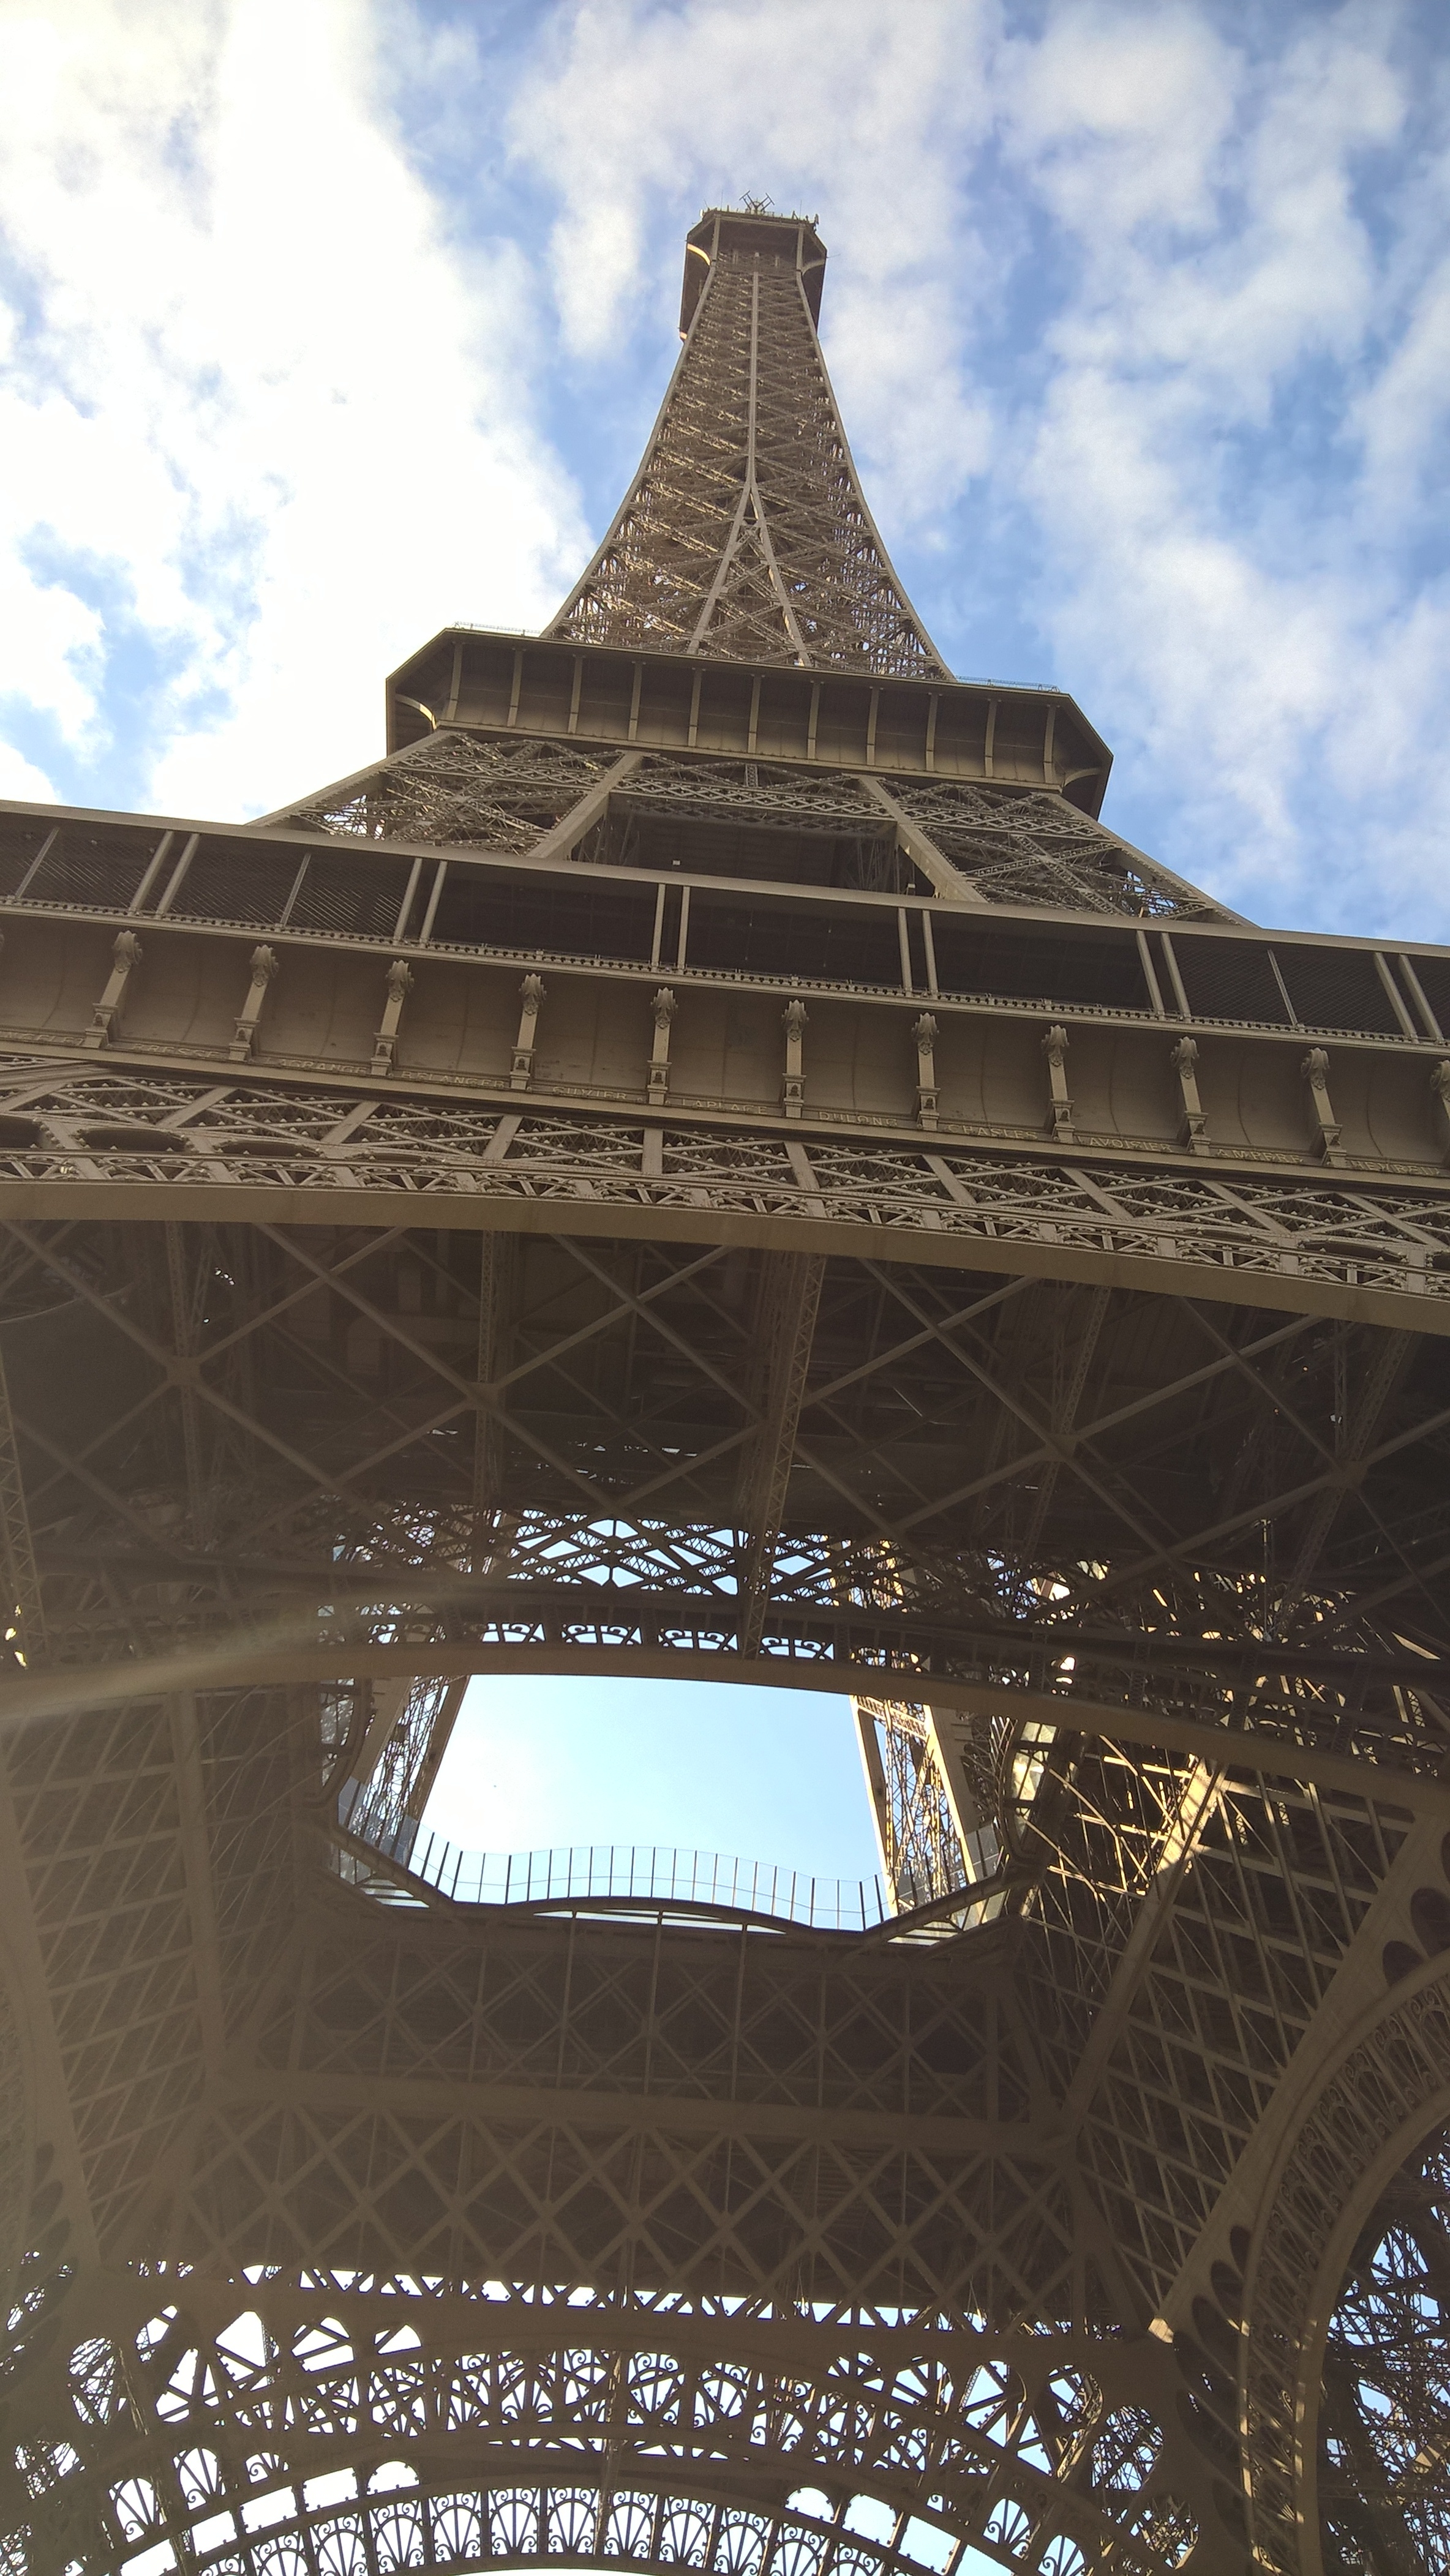
eiffel, tower, perspective, landmark, architecture, sky, building, monument, city, roof, tourist attraction, world, tourism